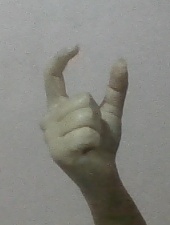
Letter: nun